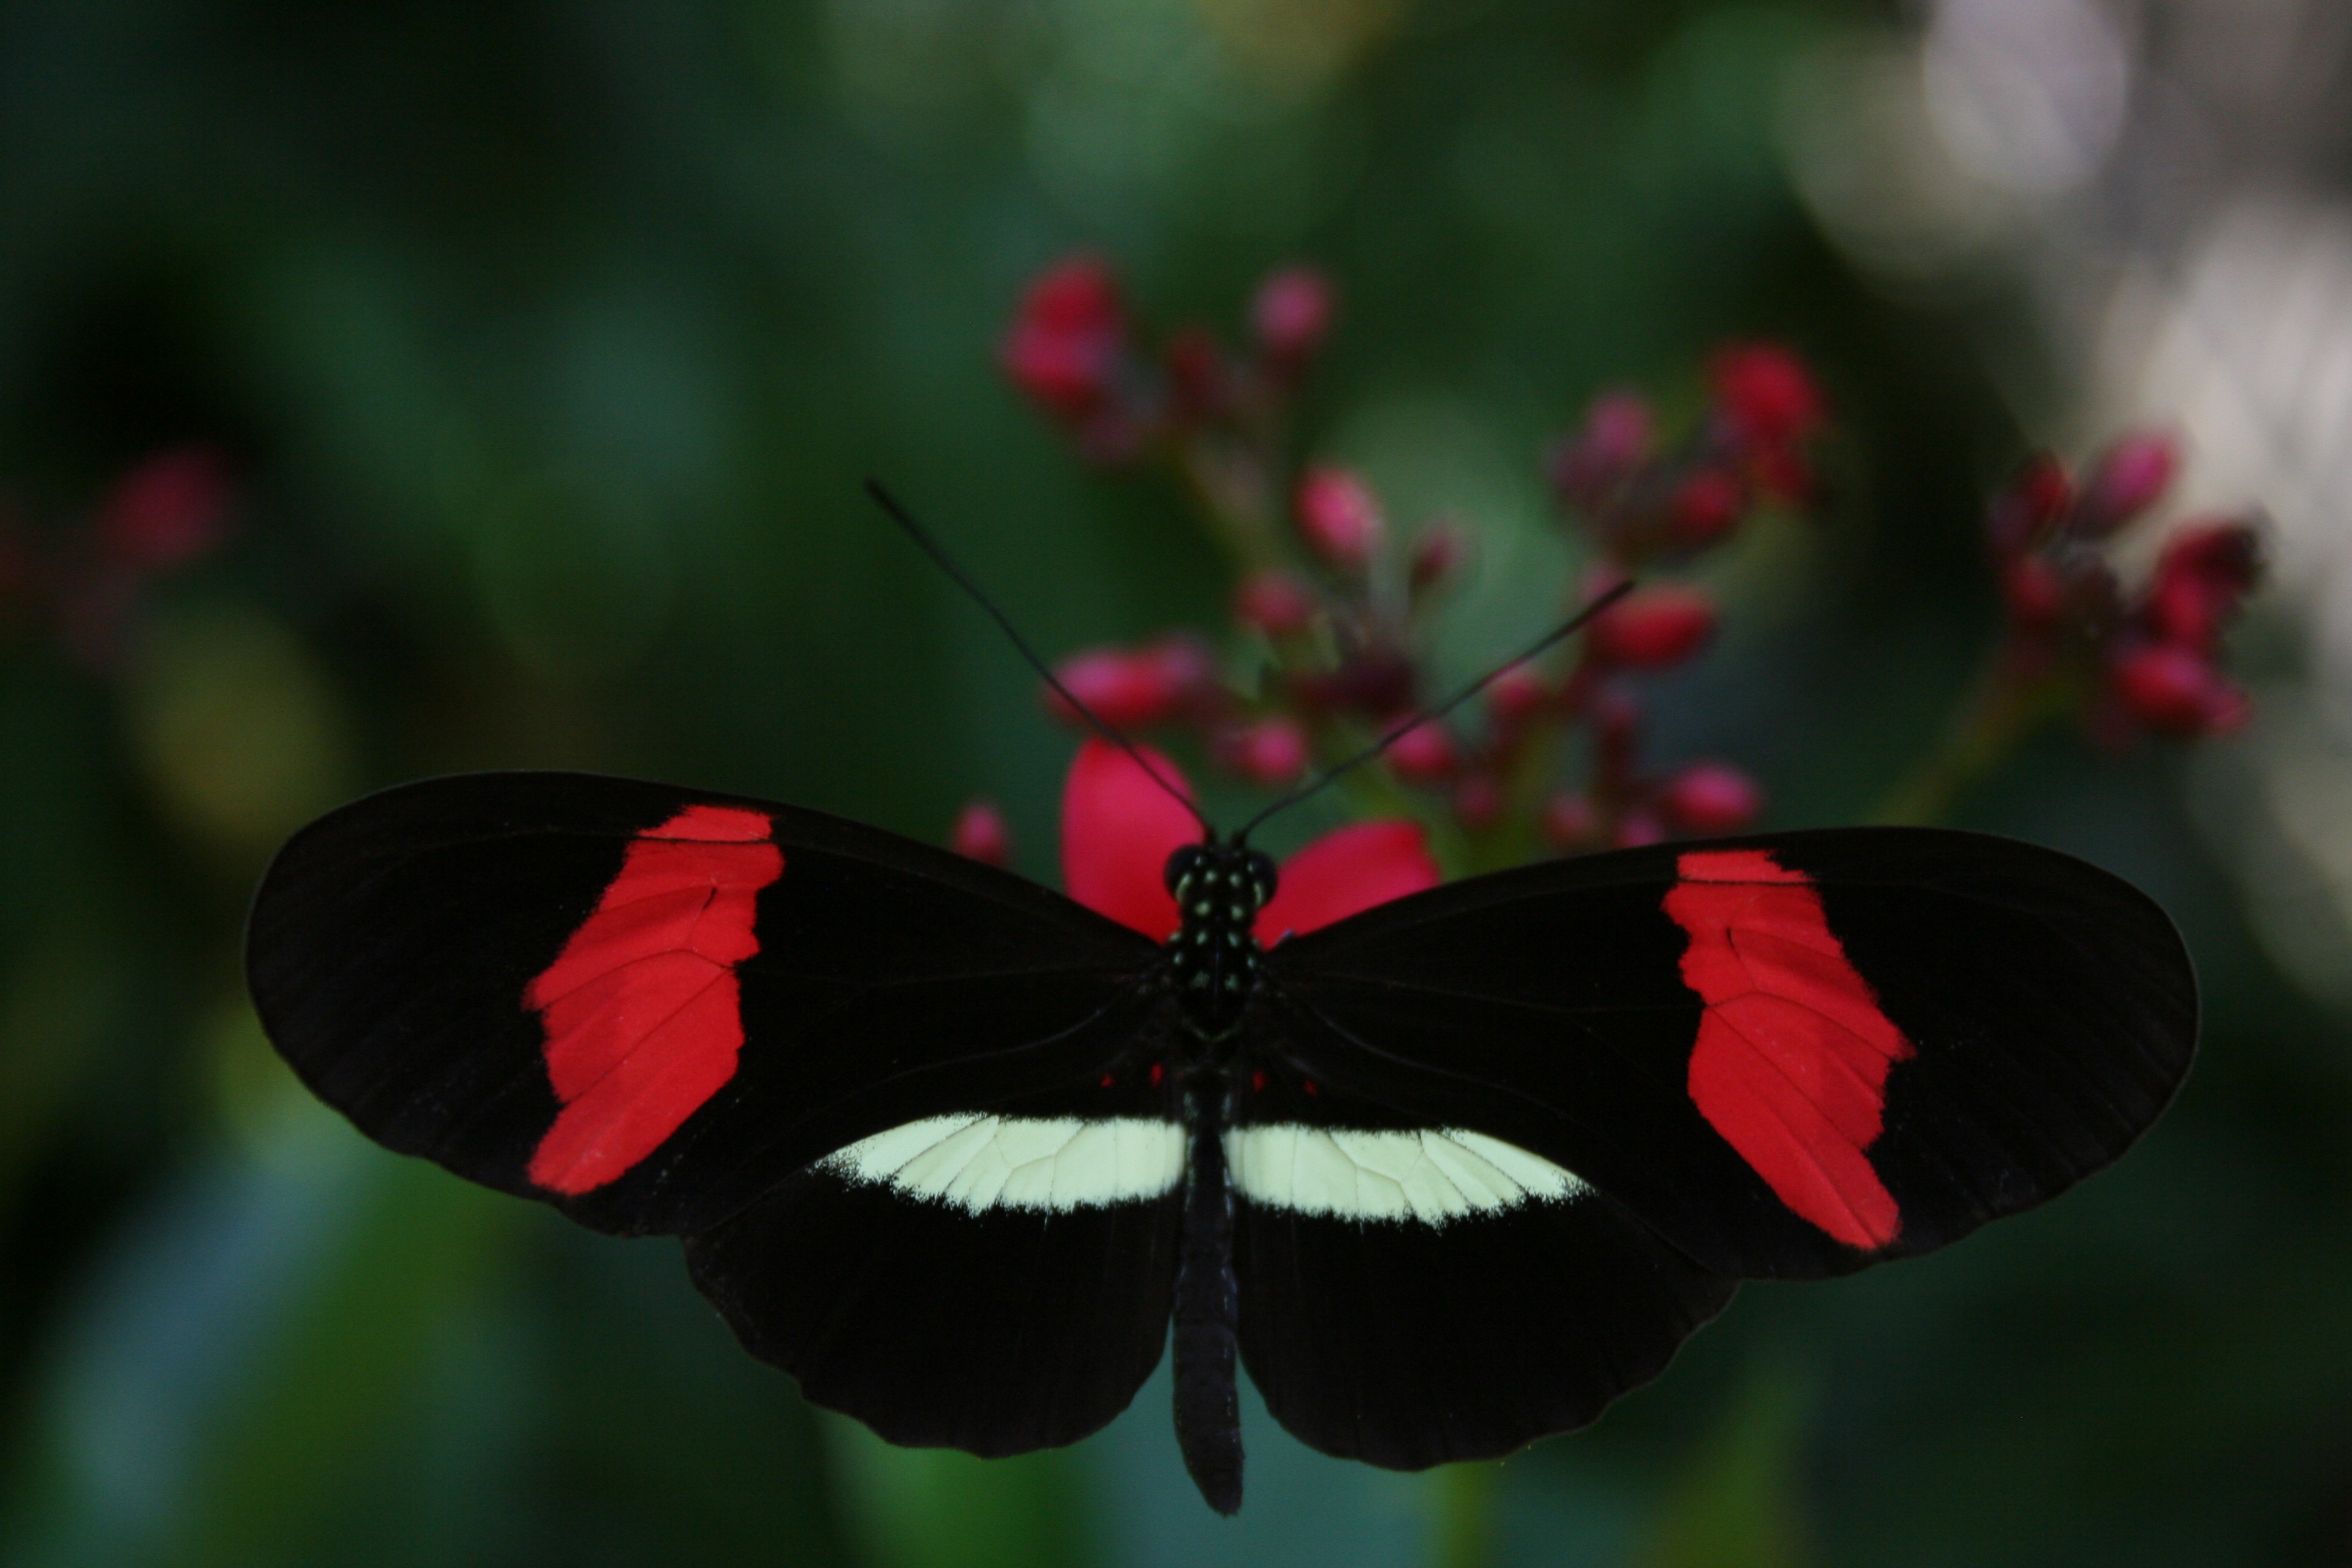
nature, wing, plant, photography, flower, petal, bloom, red, insect, botany, butterfly, garden, flora, fauna, invertebrate, close up, wings, nectar, stylized, macro photography, arthropod, pollinator, moths and butterflies, lycaenid